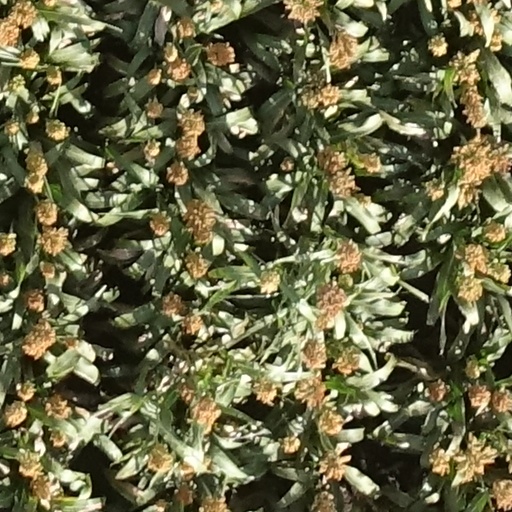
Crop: sorghum